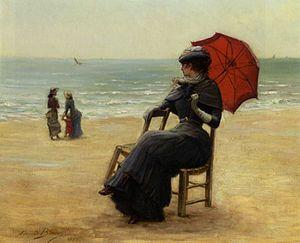
Édouard Louis Félix Bisson, né à Paris le 6 avril 1856 et mort à Orgeval le 18 juillet 1945, est un peintre français, surtout portraitiste et spécialiste de scènes de genres. Il est représentatif du style pompier fin de siècle.